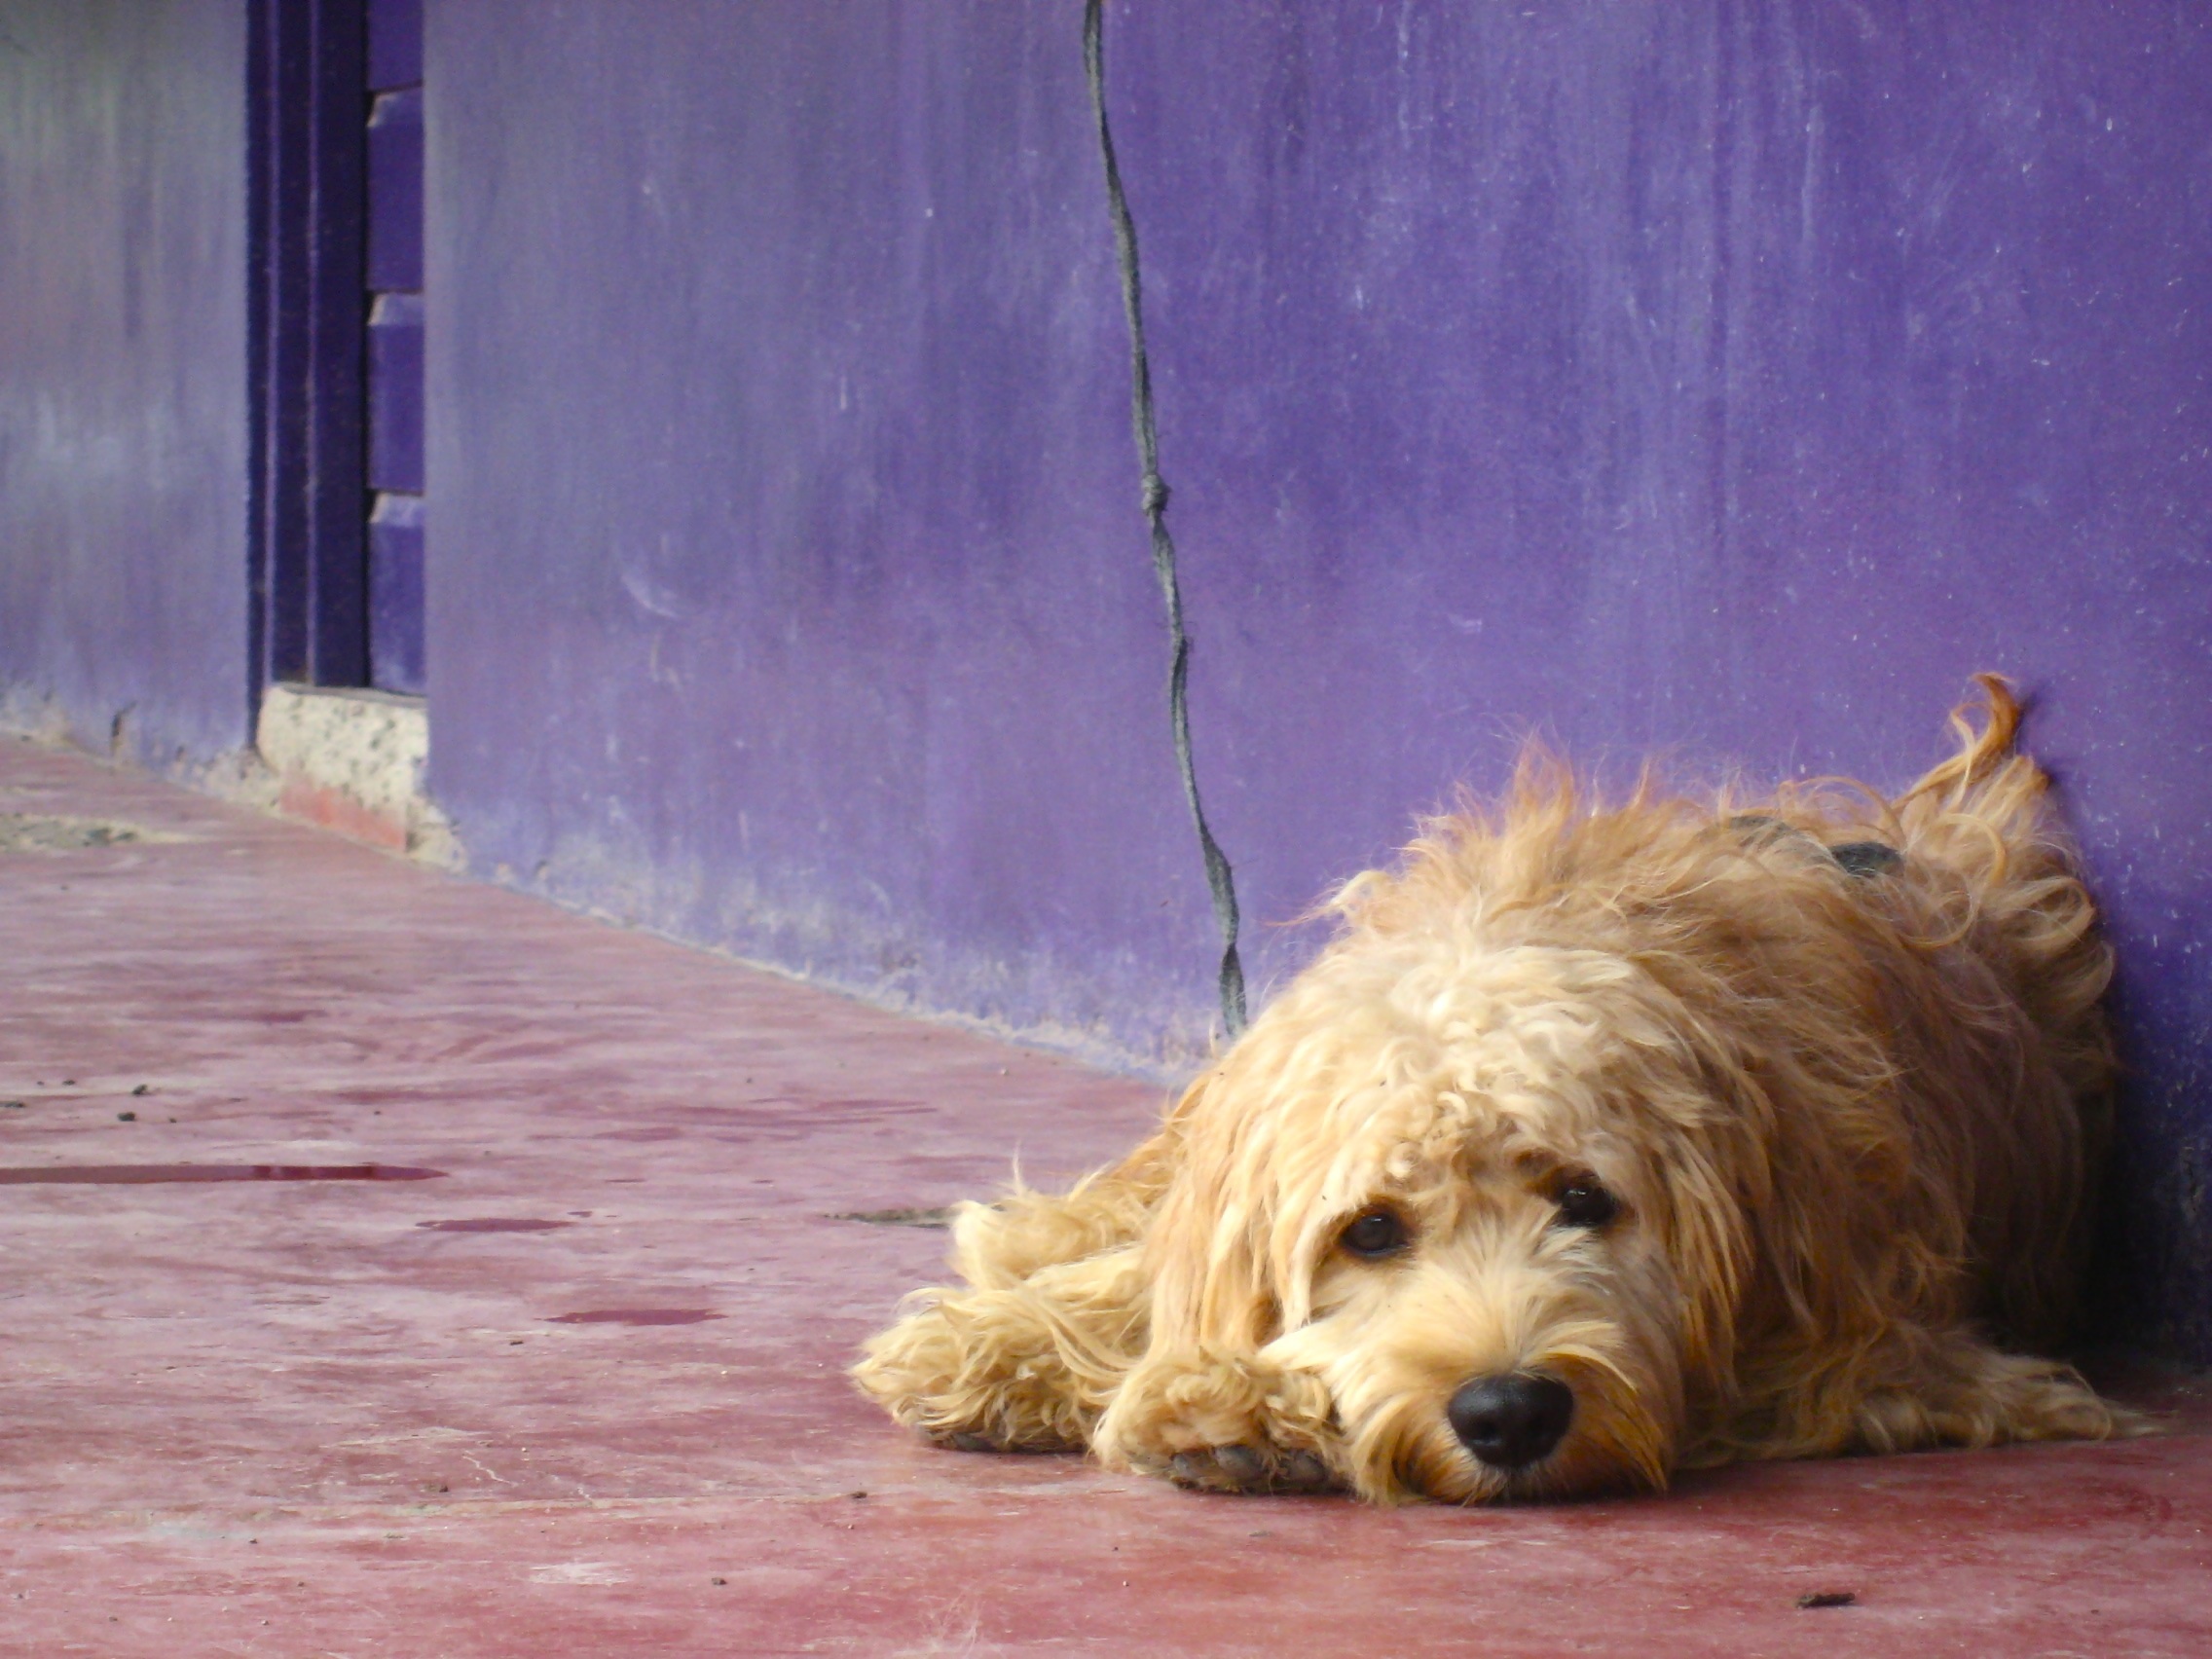
purple, puppy, dog, animal, cute, pet, fluffy, color, mammal, blue, sad, vertebrate, terrier, pup, dog like mammal, dog crossbreeds